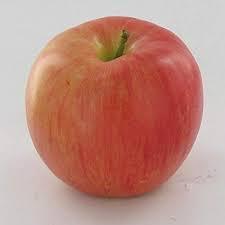
Label: apples